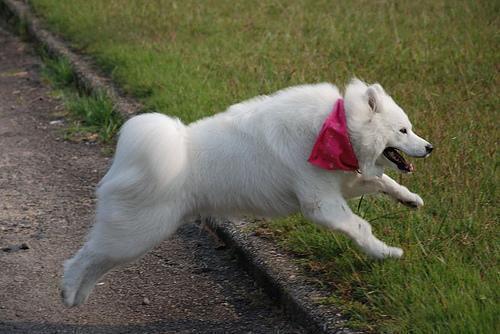
samoyed